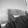
ASL letter: H